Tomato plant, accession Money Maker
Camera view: bottom (45 deg); turntable rotation: 330 degrees
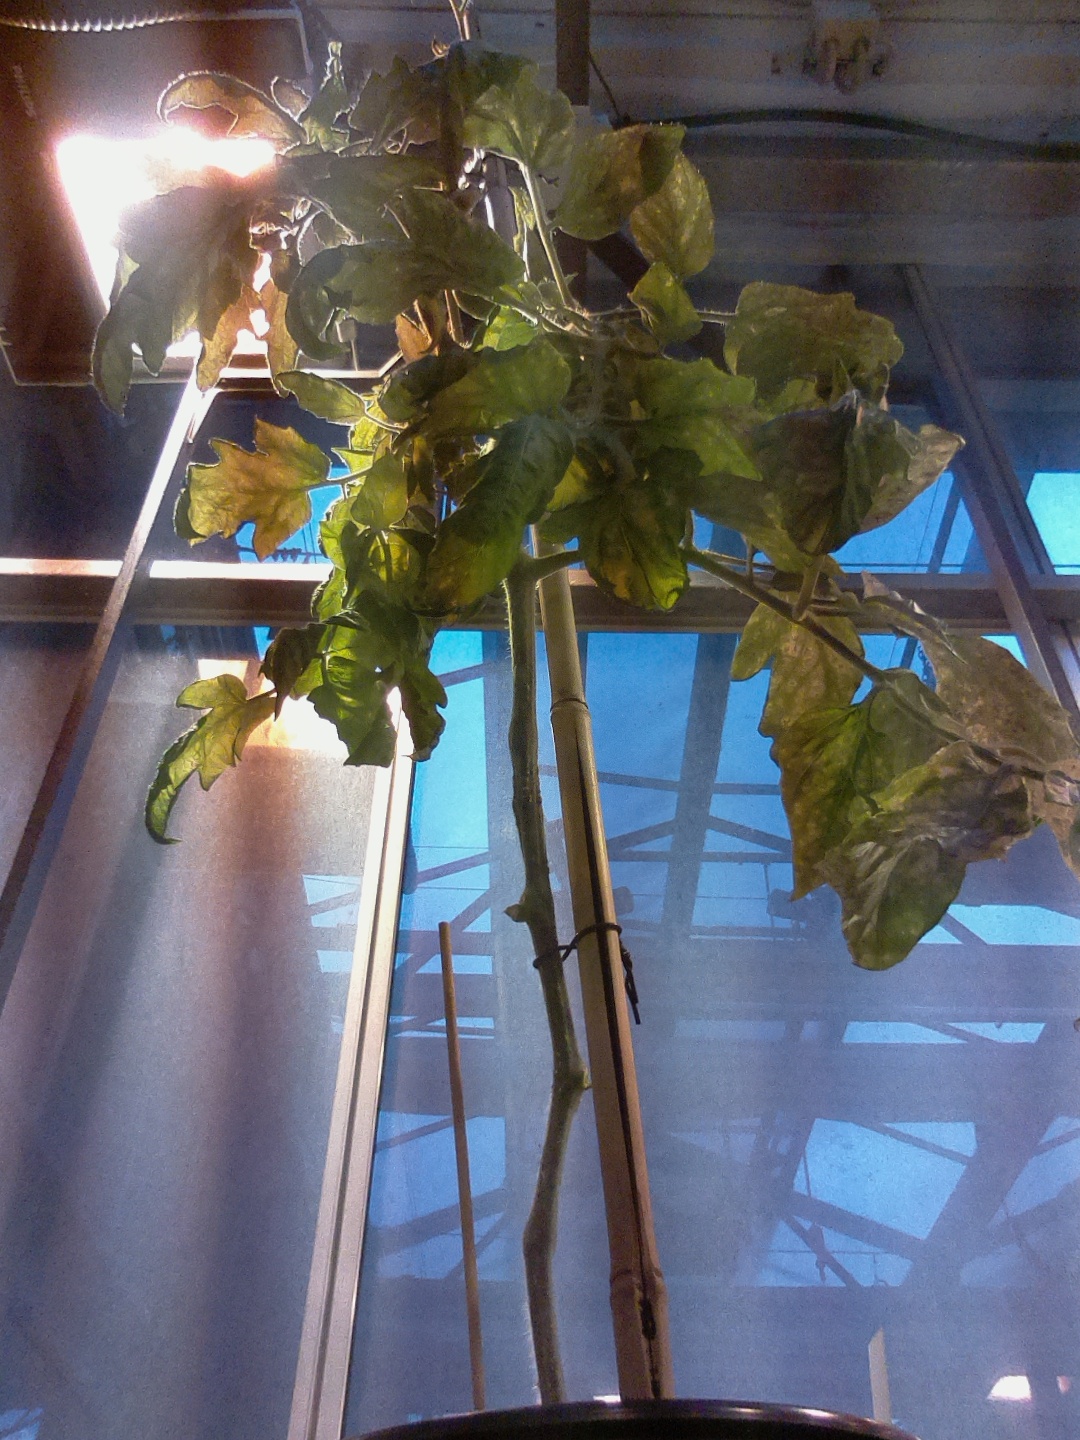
BBCH growth stage 75: 50%-60% of final fruit size